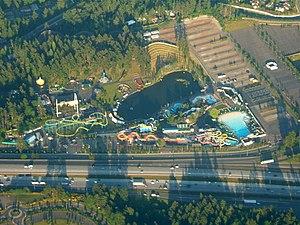
Wild Waves Theme Park est un parc d'attractions situé à Federal Way, dans l'État de Washington. Ouvert depuis 1977, c’est l’une des destinations les plus populaires de la côte pacifique. Il appartient à CNL Lifestyle Properties et est dirigé par NorPoint Entertainment.